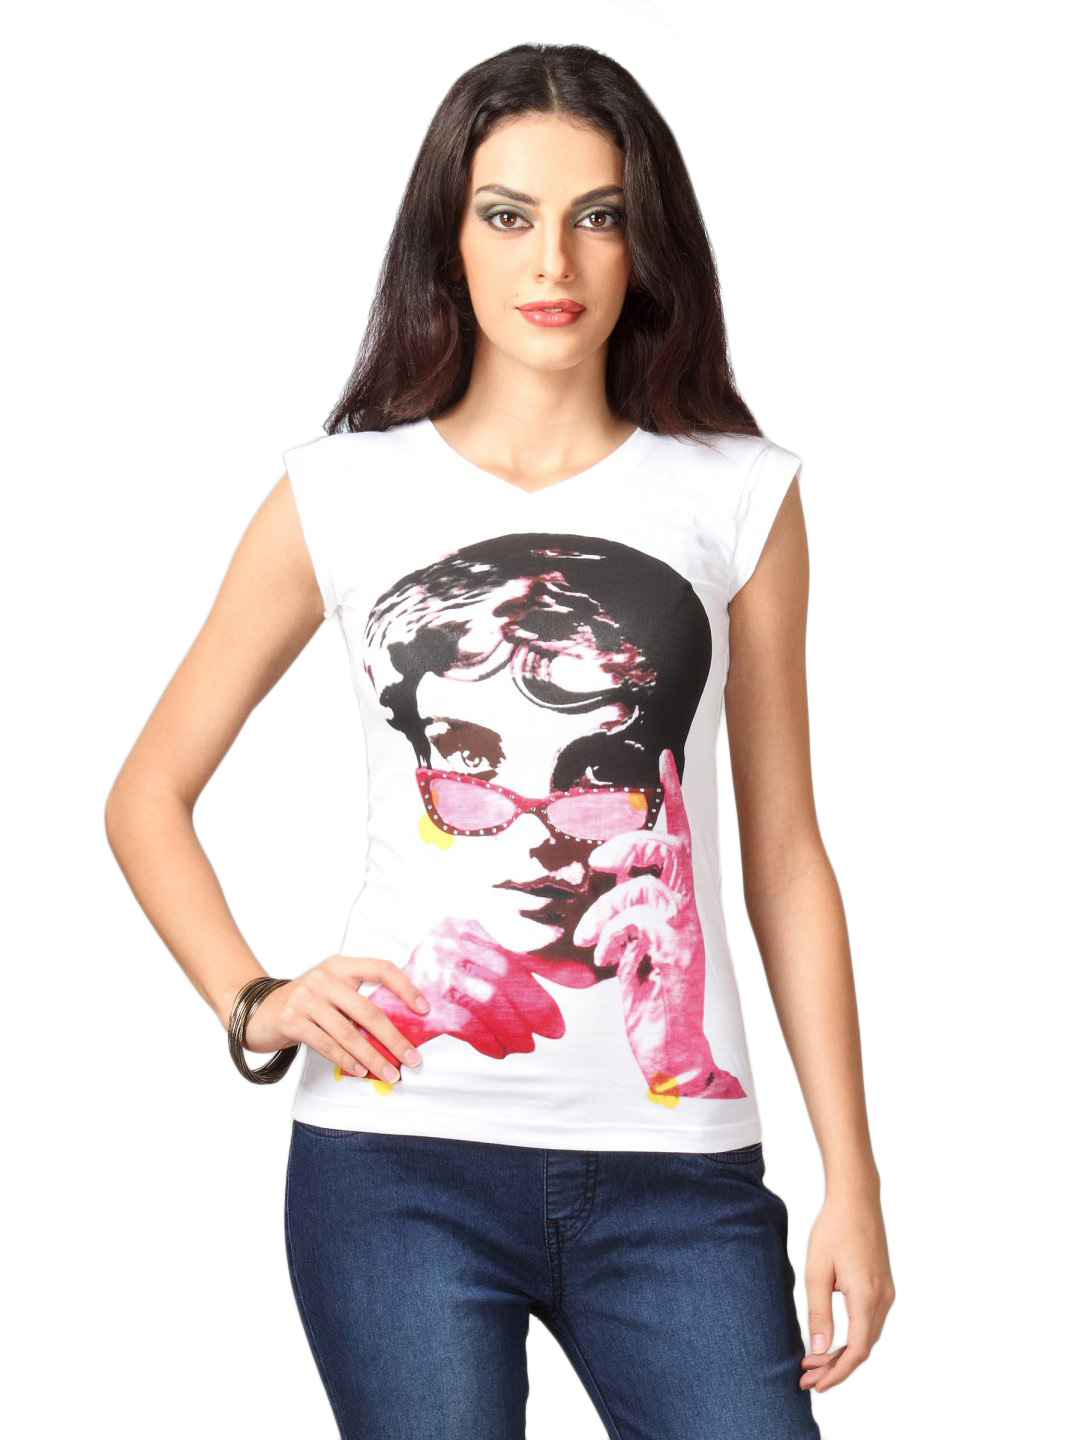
Jealous 21 Women White Knit With Face Printed Top
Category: Apparel / Topwear / Tops
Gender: Women
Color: White
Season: Fall 2011
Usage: Casual